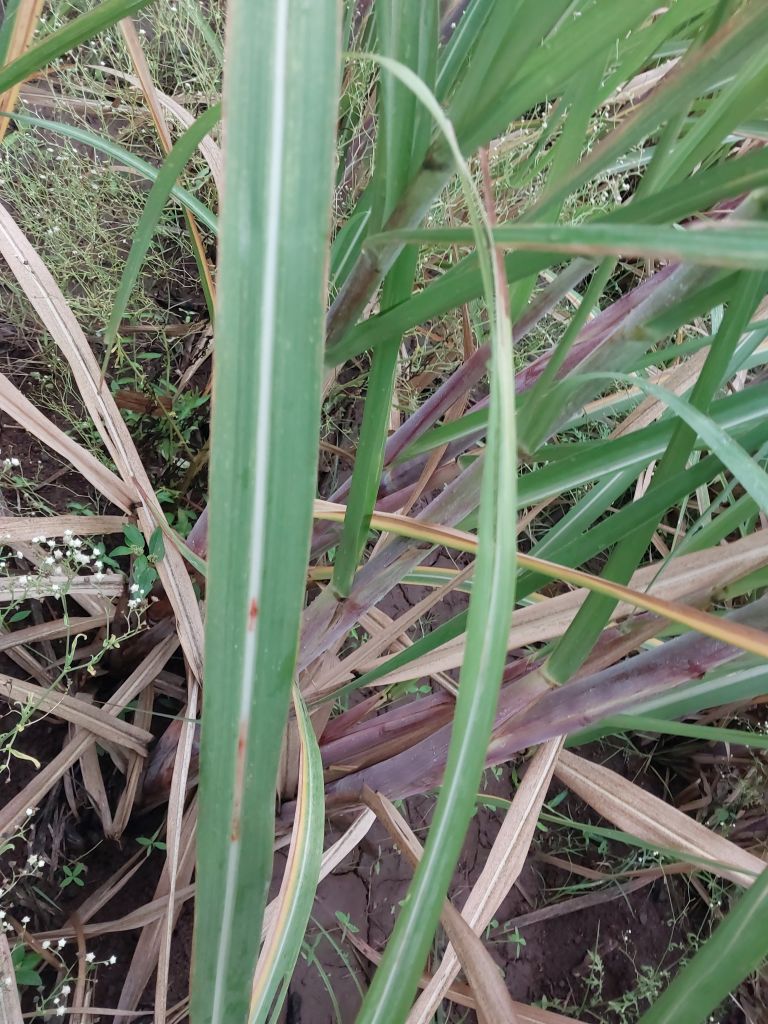
Label: Brown Spot